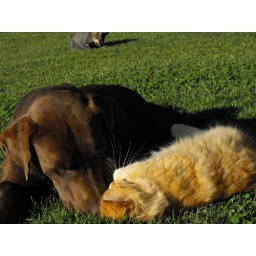
Rollin' in the green grass